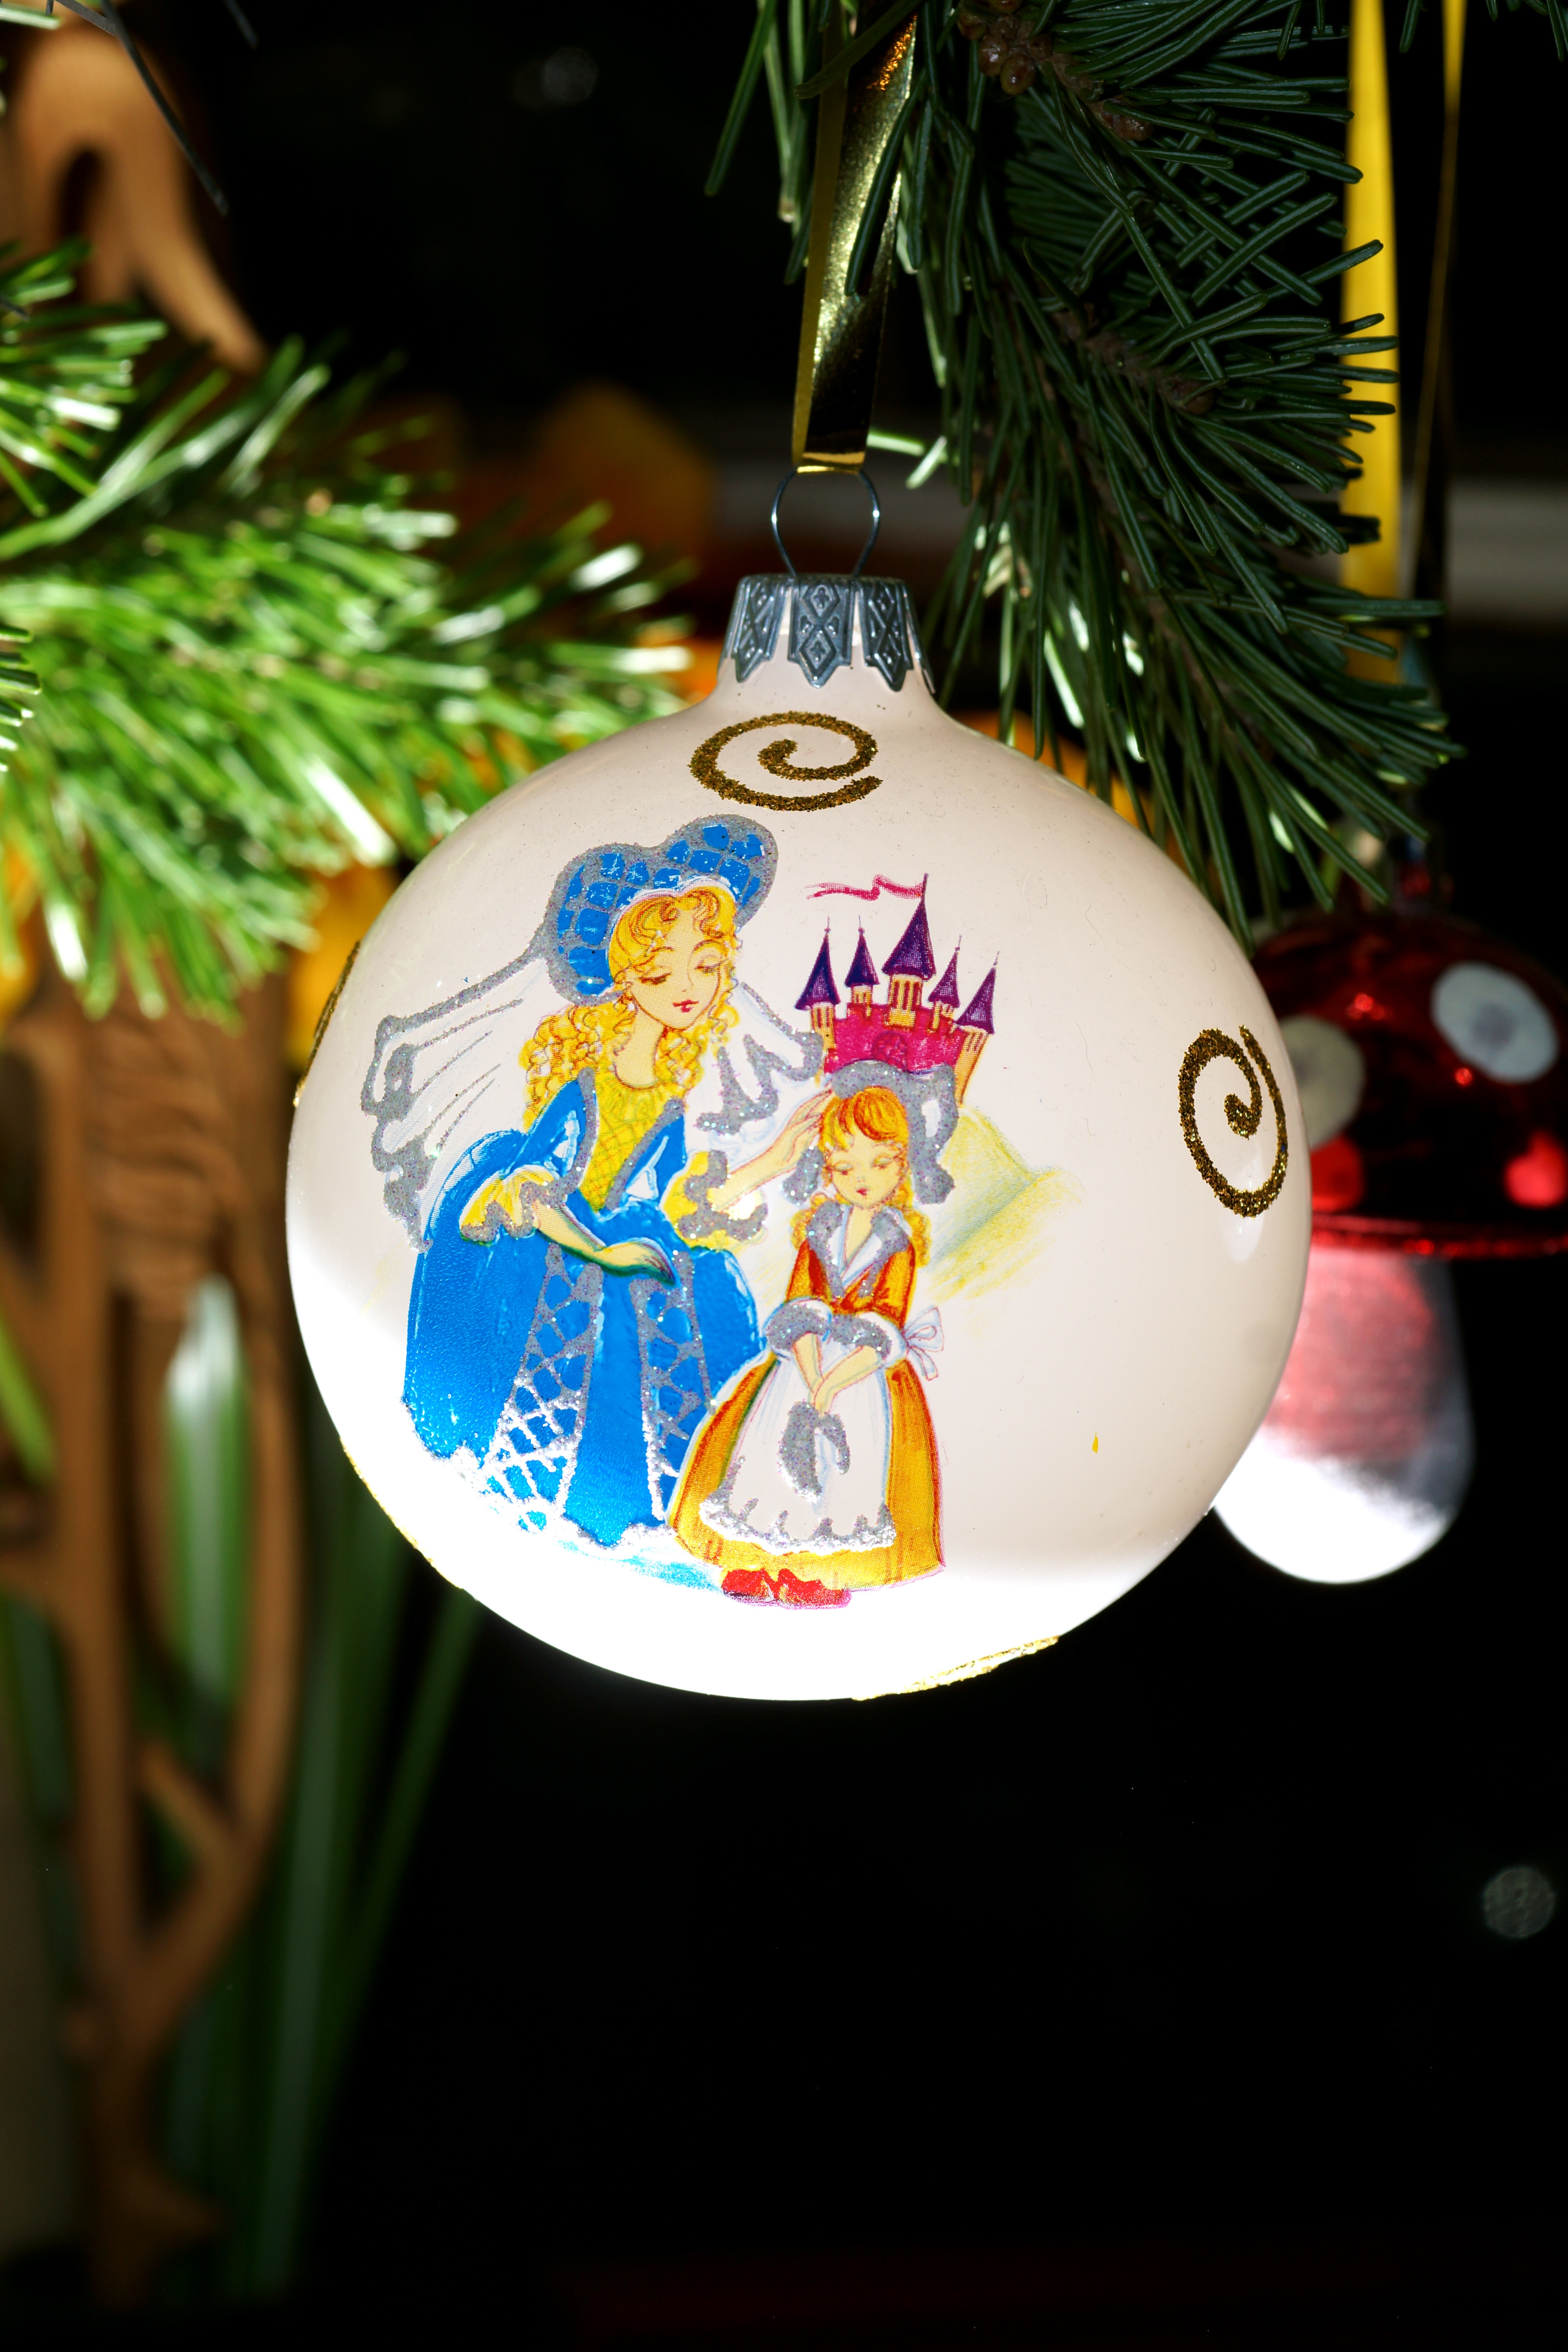
holiday, christmas, christmas tree, ornament, christmas decoration, postcard, beautiful, event, christmas decorations, new year's eve, christmas tree toy, congratulation